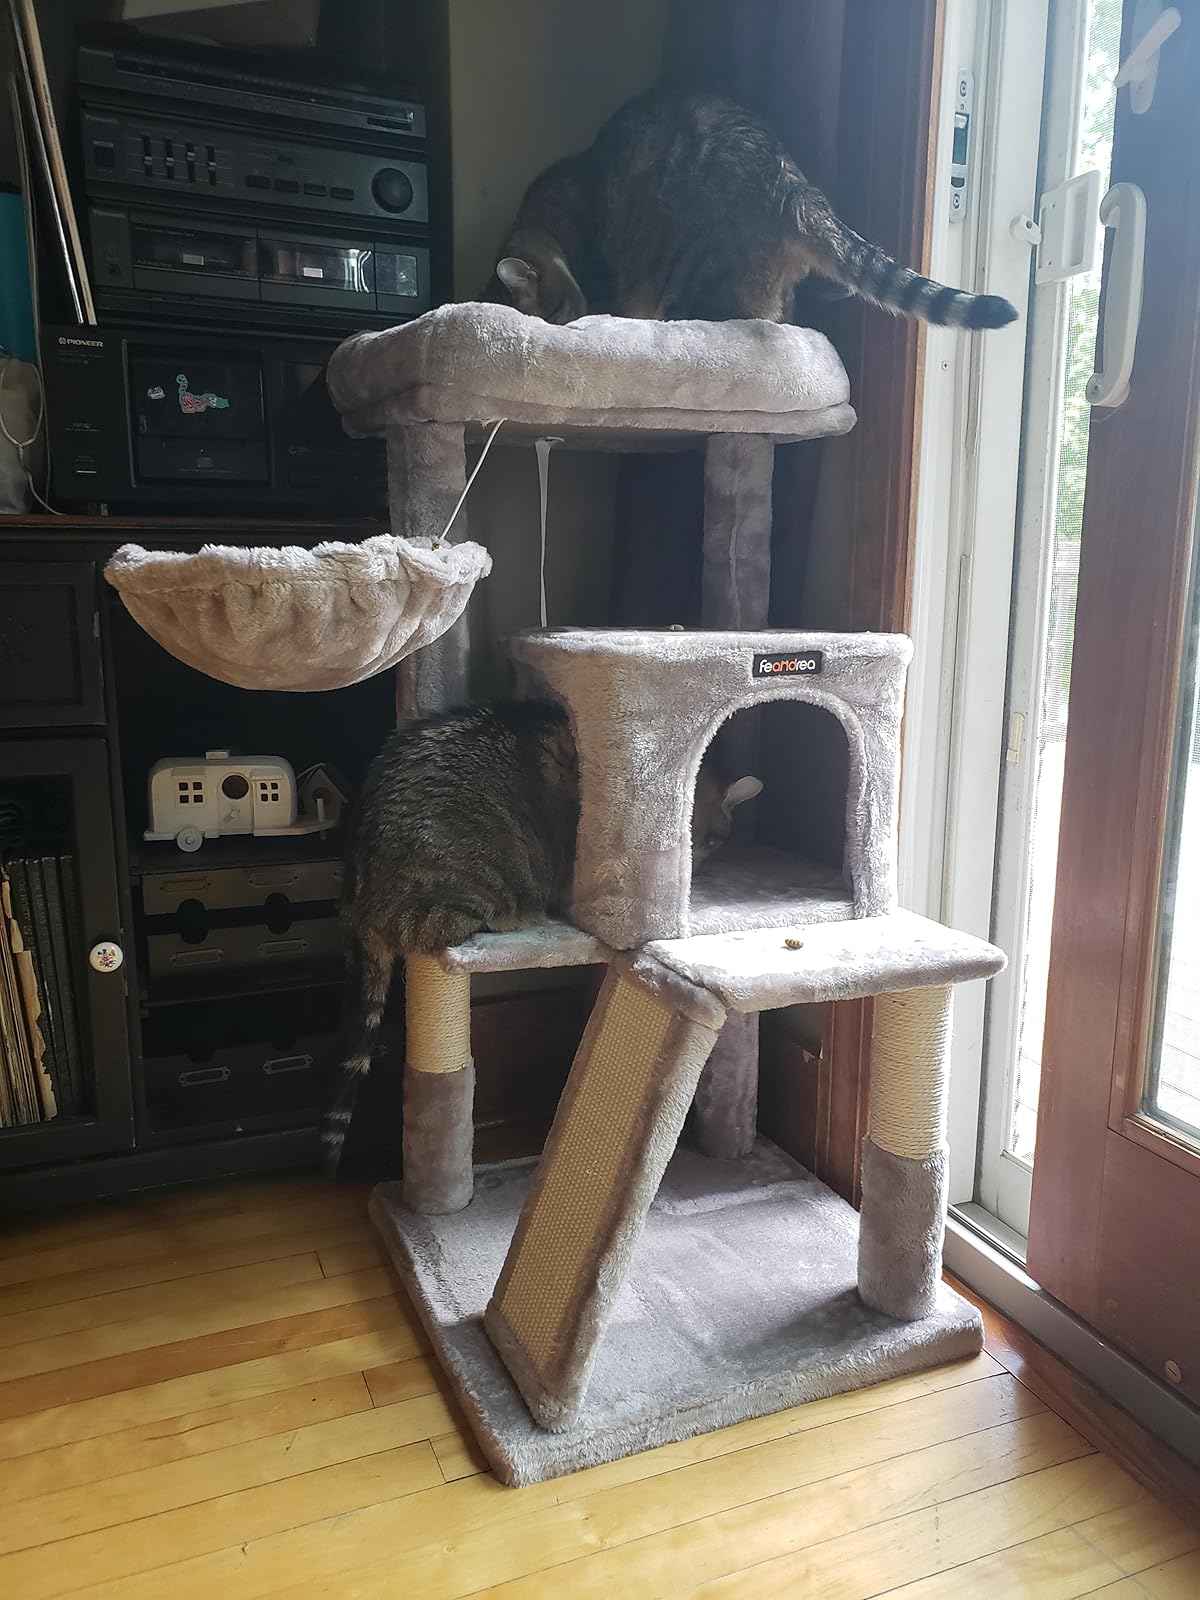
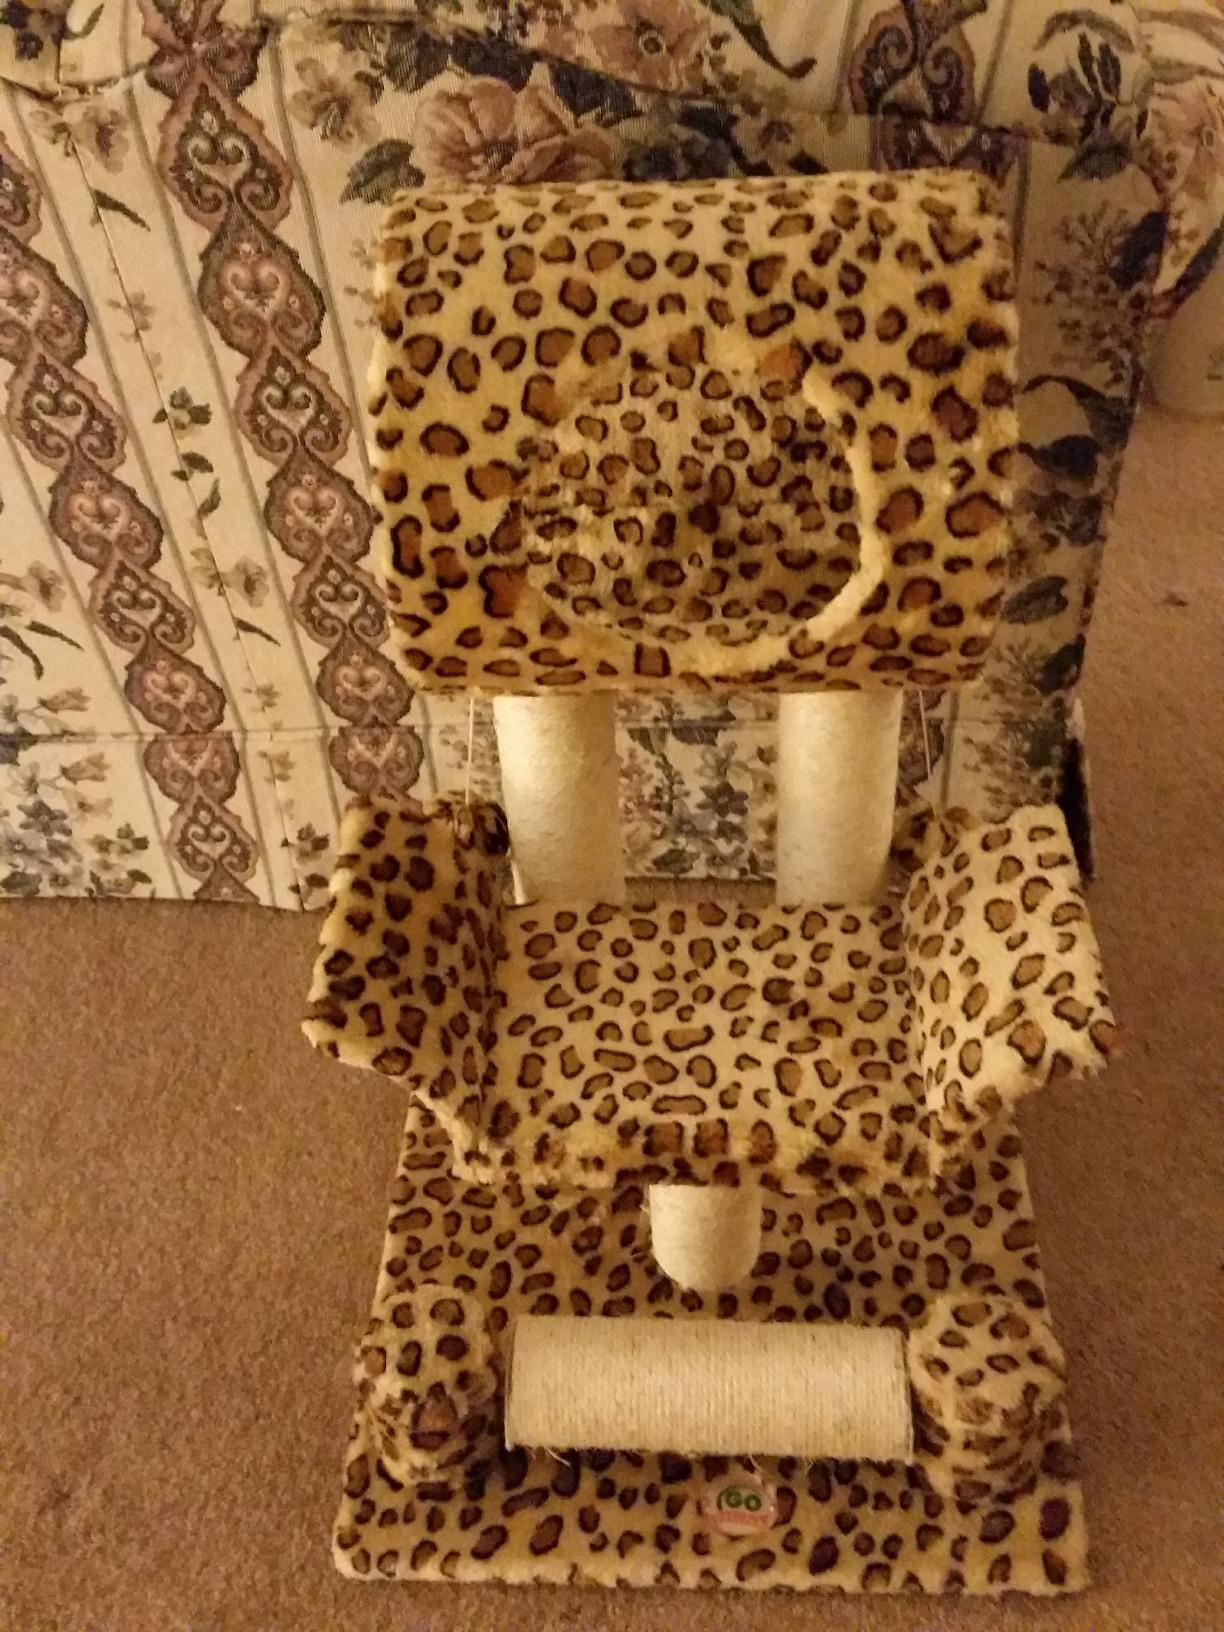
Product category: items_cat tree
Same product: no